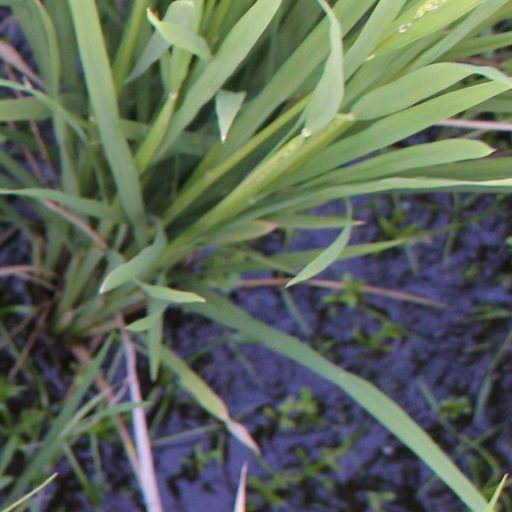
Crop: rice